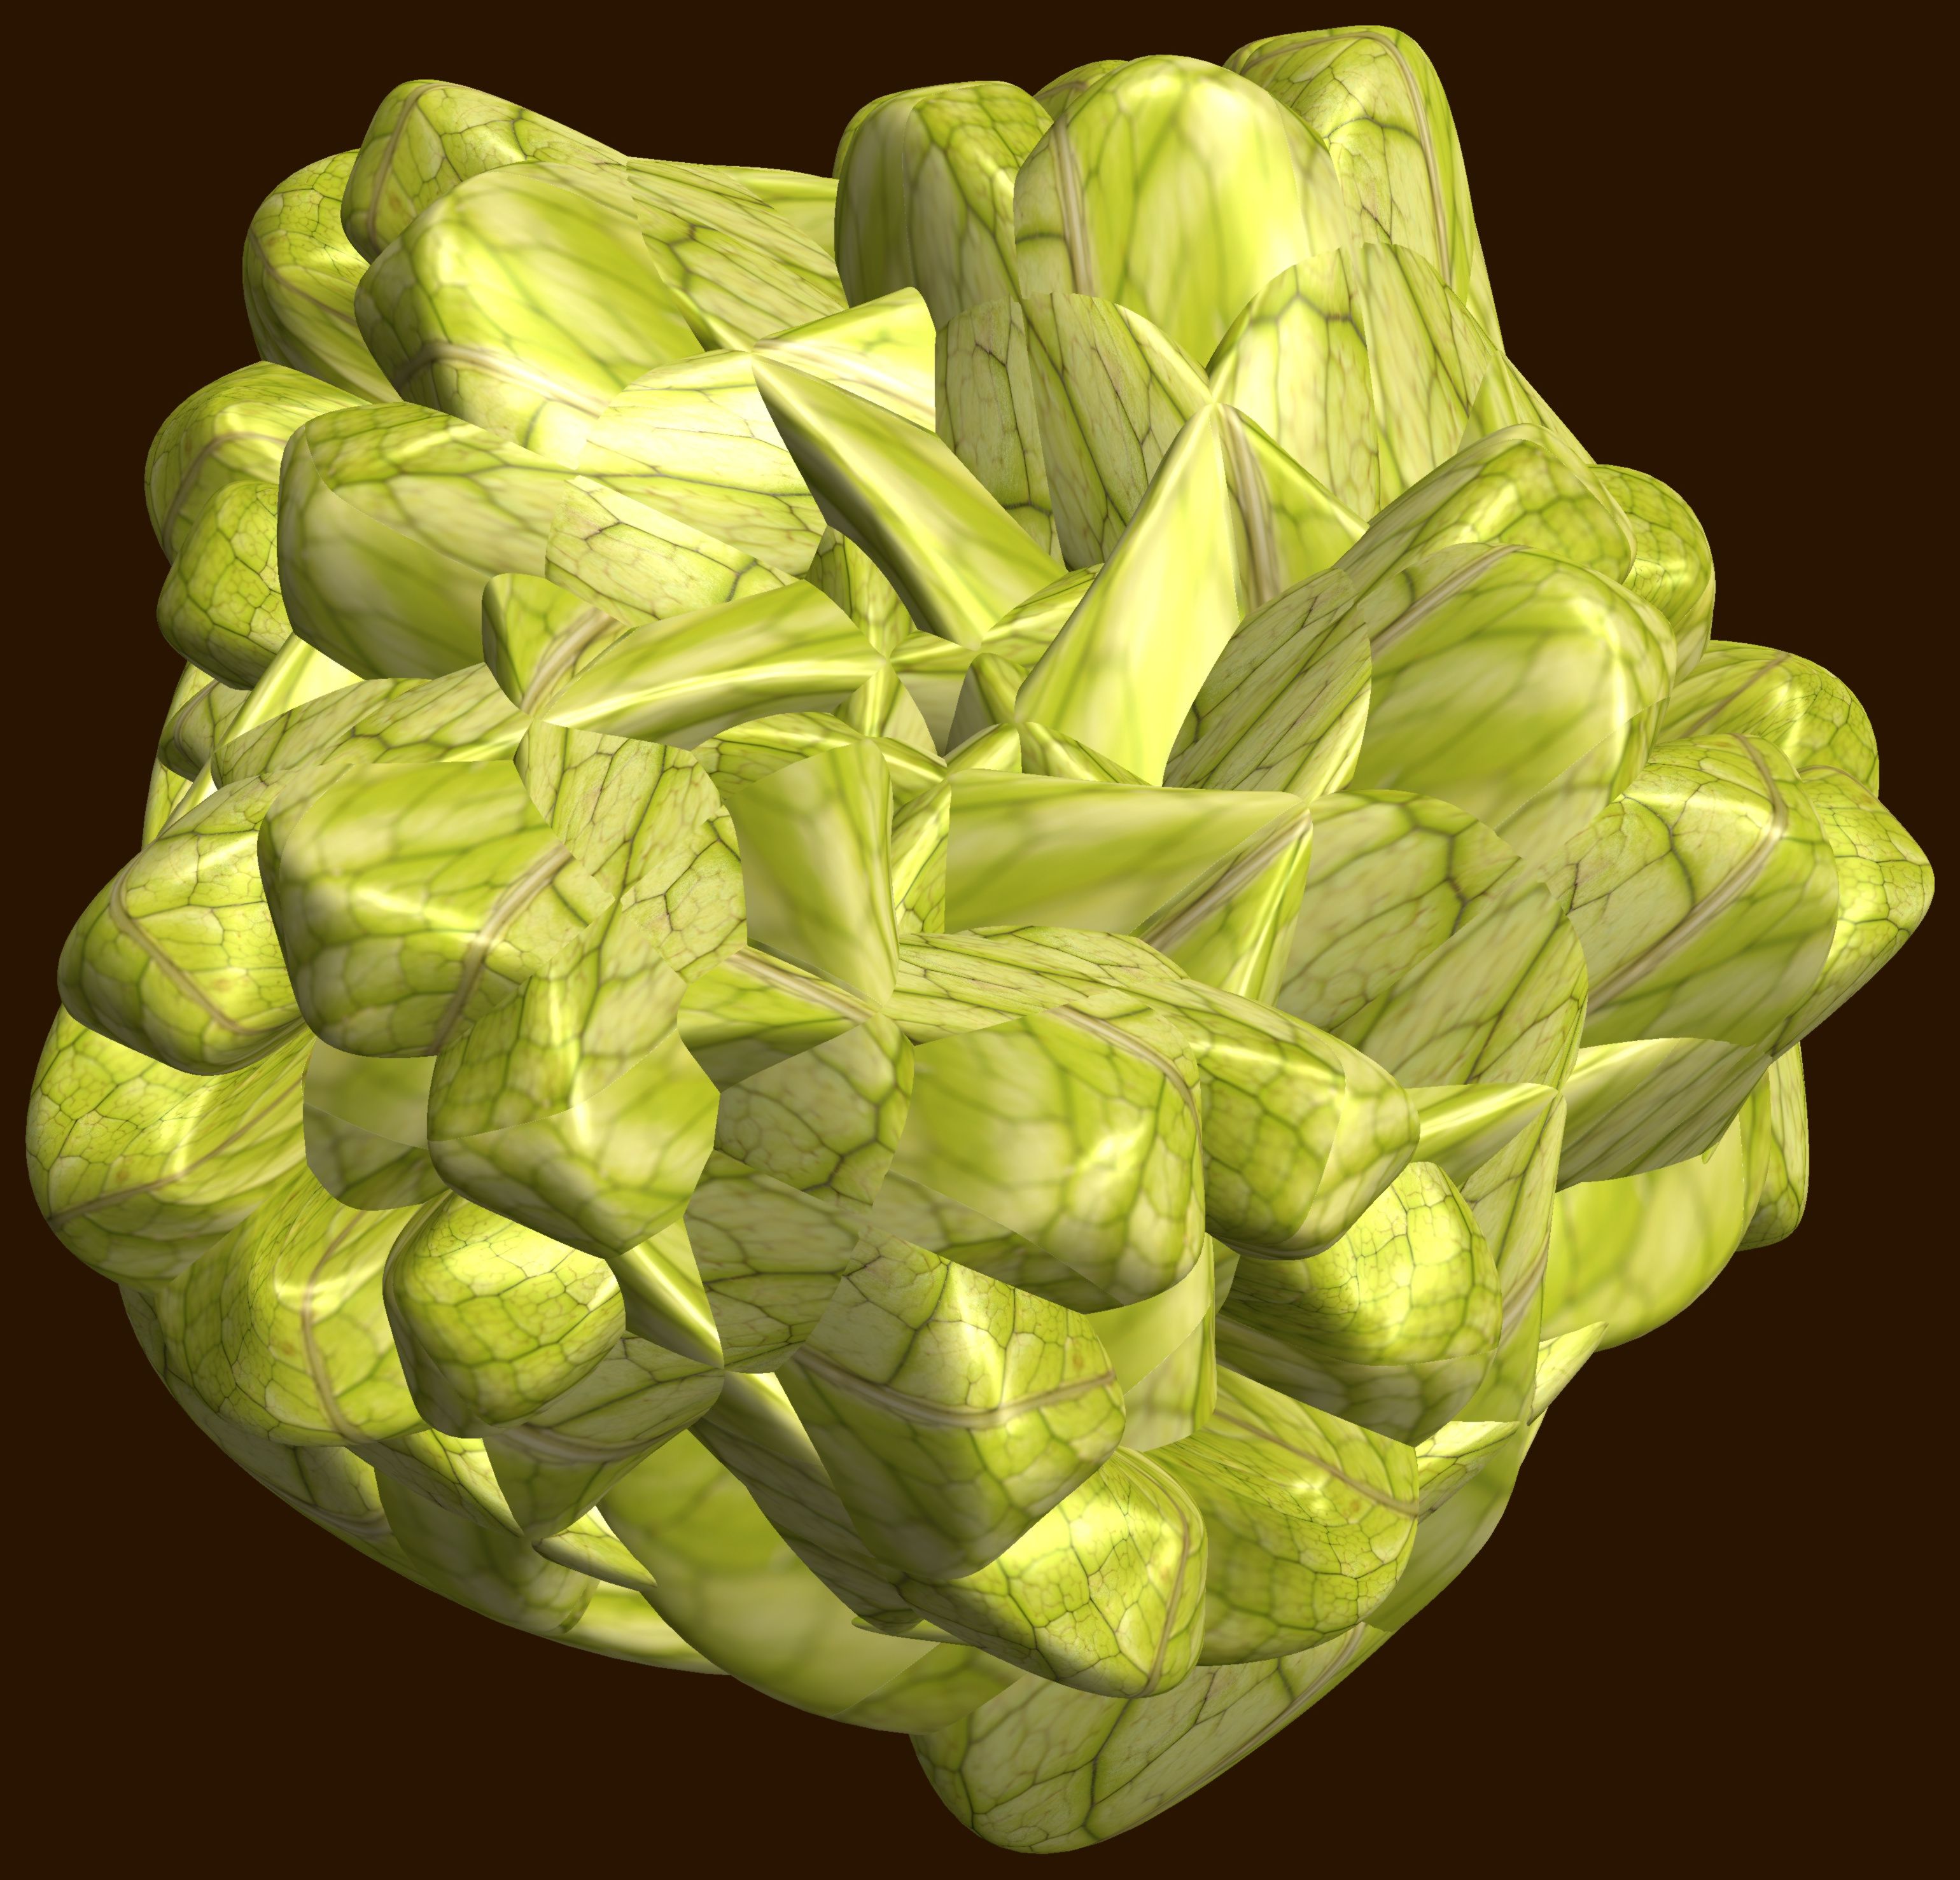
structure, plant, texture, leaf, flower, pattern, food, produce, vegetable, yellow, gourd, figure, design, symmetry, 3d, graphic, knot, mathematica, cg, parametricplot3d, code, program, algorithm, abstruct, mapping, arum, flowering plant, land plant